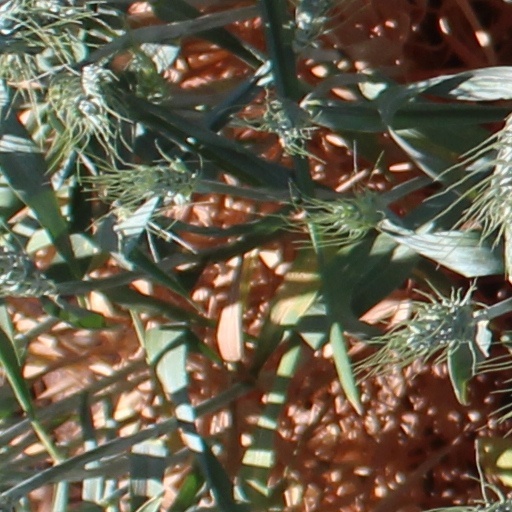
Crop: wheat